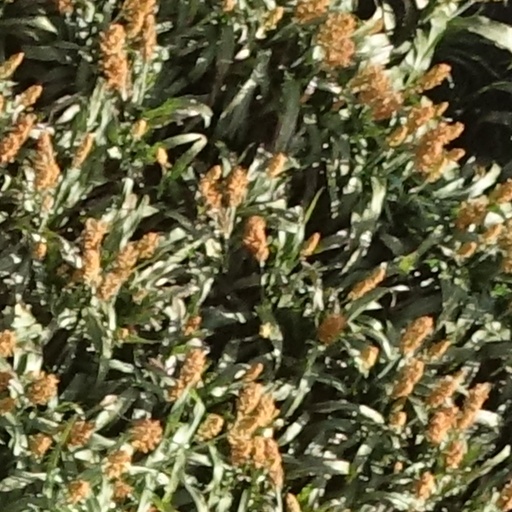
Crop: sorghum